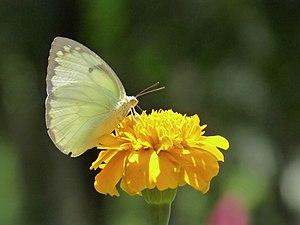
Un Catopsilia pomona mâle à contre-jour. Le Catopsilia pomona est un papillon (Lepidoptera) de taille moyenne de la famille des Pieridae que l'on trouve en Asie et dans certaines parties de l'Australie. L'espèce tire ses noms en anglais «
Catopsilia pomona est un insecte lépidoptère de la famille des Pieridae, de la sous-famille des Coliadinae et du genre Catopsilia.